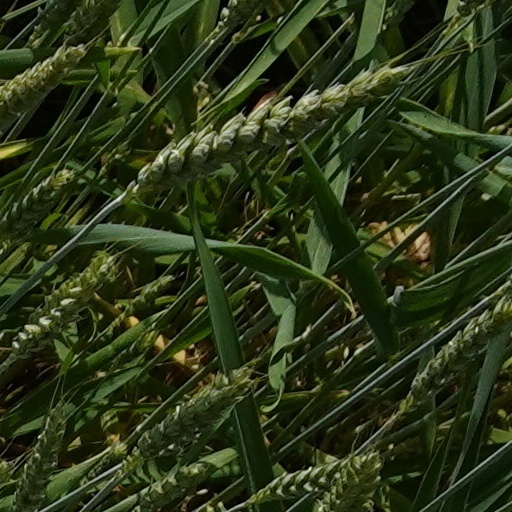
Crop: wheat